Persian miniature

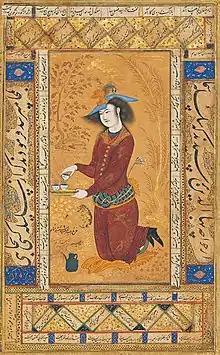
"Saki", album miniature by Reza Abbasi, 1609

The miniatures normally occupy a full page, later sometimes spreading across two pages to regain a square or horizontal "landscape" format. There are often panels of text or captions inside the picture area, which is enclosed in a frame, eventually of several ruled lines with a broader band of gold or colour. The rest of the page is often decorated with dense designs of plants and animals in a muted "grisaille", often gold and brown; text pages without miniatures often also have such borders. In later manuscripts, elements of the miniature begin to expand beyond the frame, which may disappear on one side of the image, or be omitted completely.